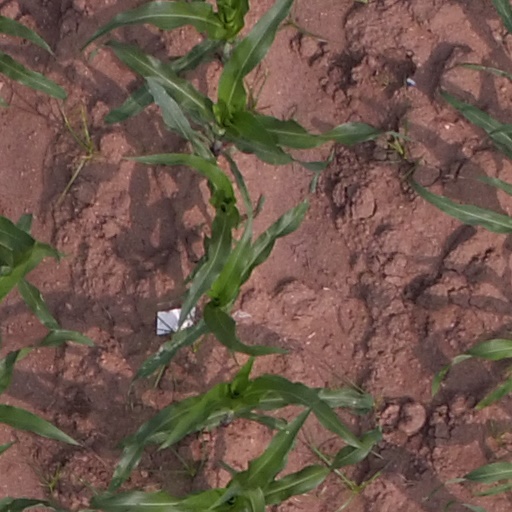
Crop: maize; corn